Tulunids

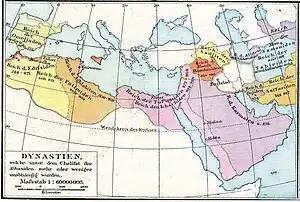
Map of the fragmentation of the Abbasid Caliphate in the late 9th and 10th centuries

The Umayyads were the first to bring the Turkic from their lands after their conversion to Islam, employing them in their armies and state apparatus. Following the collapse of the Umayyad Caliphate and the ascendance of the Abbasid Caliphate, which was consolidated under the leadership of Abu Ja'far al-Mansur, several Turkish individuals began to assume prominent roles within the Abbasid court, as their numbers increased. The Abbasid caliphs of the early Abbasid era employed them in their palaces, entrusted them with confidential information, and assigned them the responsibility of ensuring their safety. Abu Ja'far al-Mansur was the first Abbasid caliph to integrate the Turks as intimate associates and officials, placing his confidence in Hamad al-Turki, who subsequently became one of his most trusted confidants and aides. Such was the extent of his trust in him that he entrusted him alone with the state's records, carrying the key to the records in his sleeve.